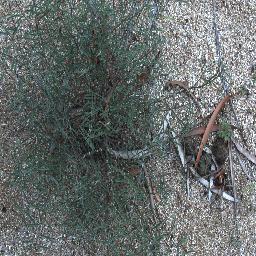
Label: negative